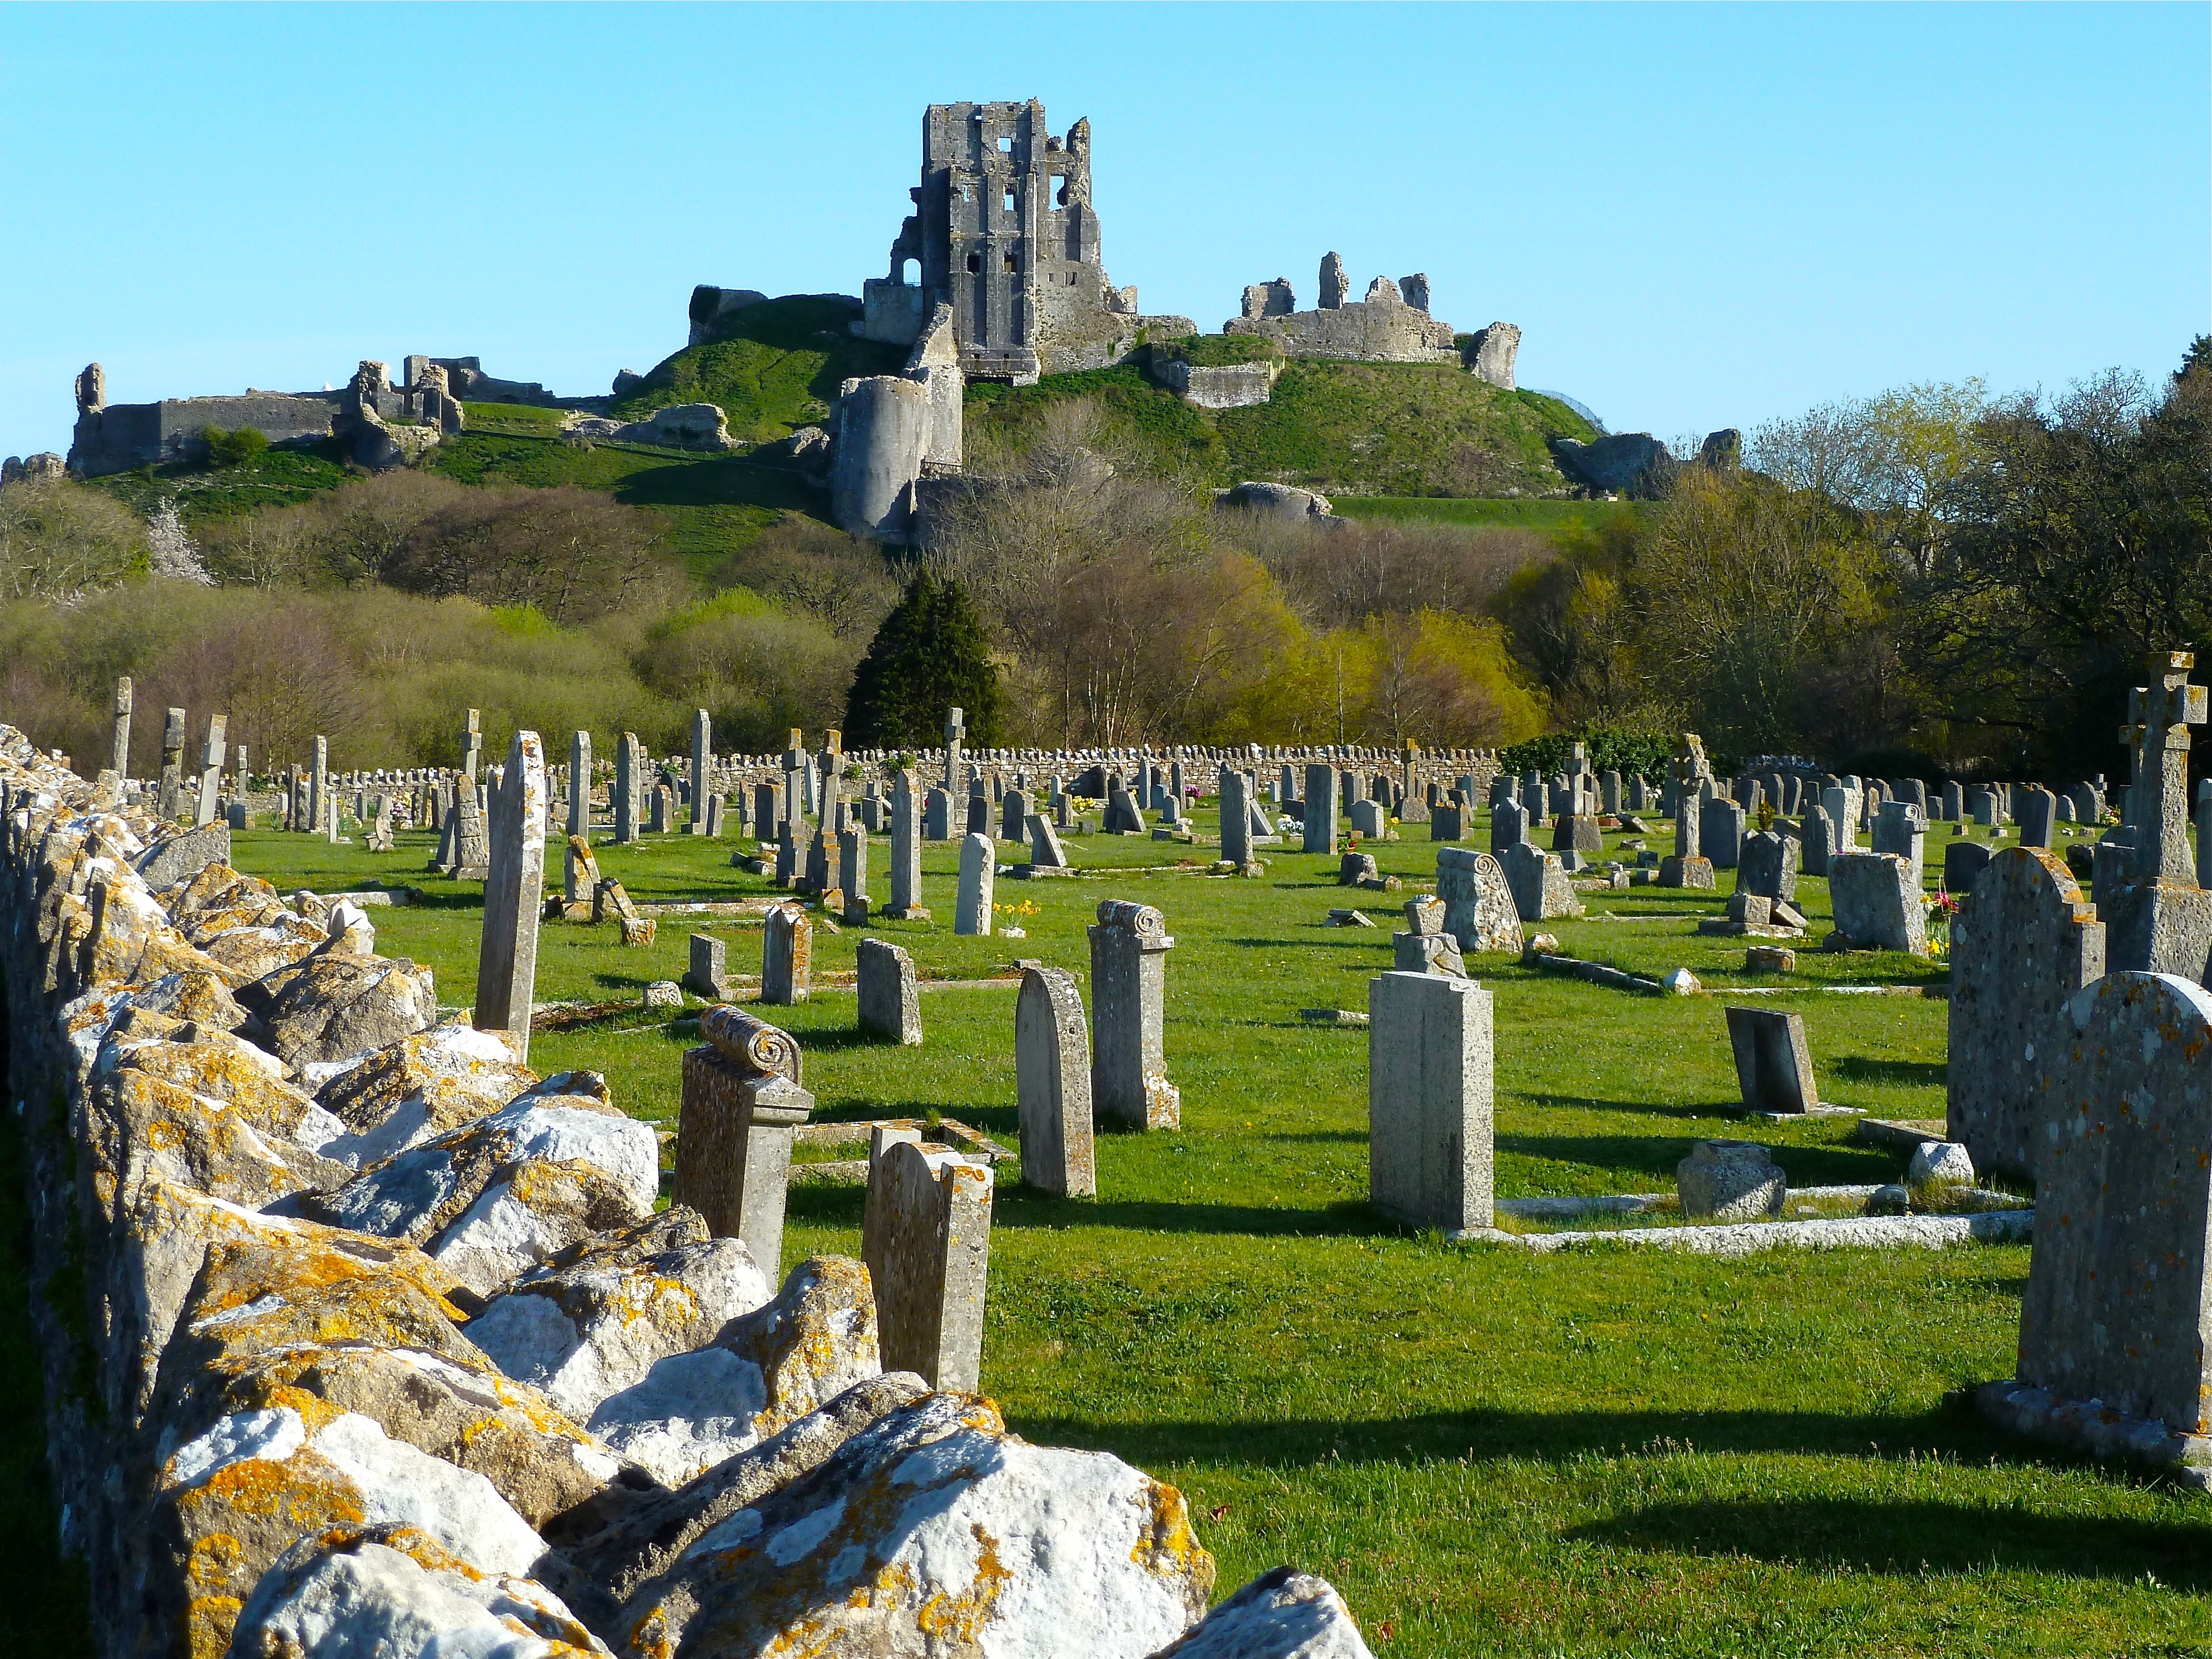
architecture, building, old, monument, religion, landmark, church, cemetery, grave, graveyard, medieval, cemetary, christianity, historical, tombstones, tombs, celtic, historic site